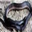
Label: snake